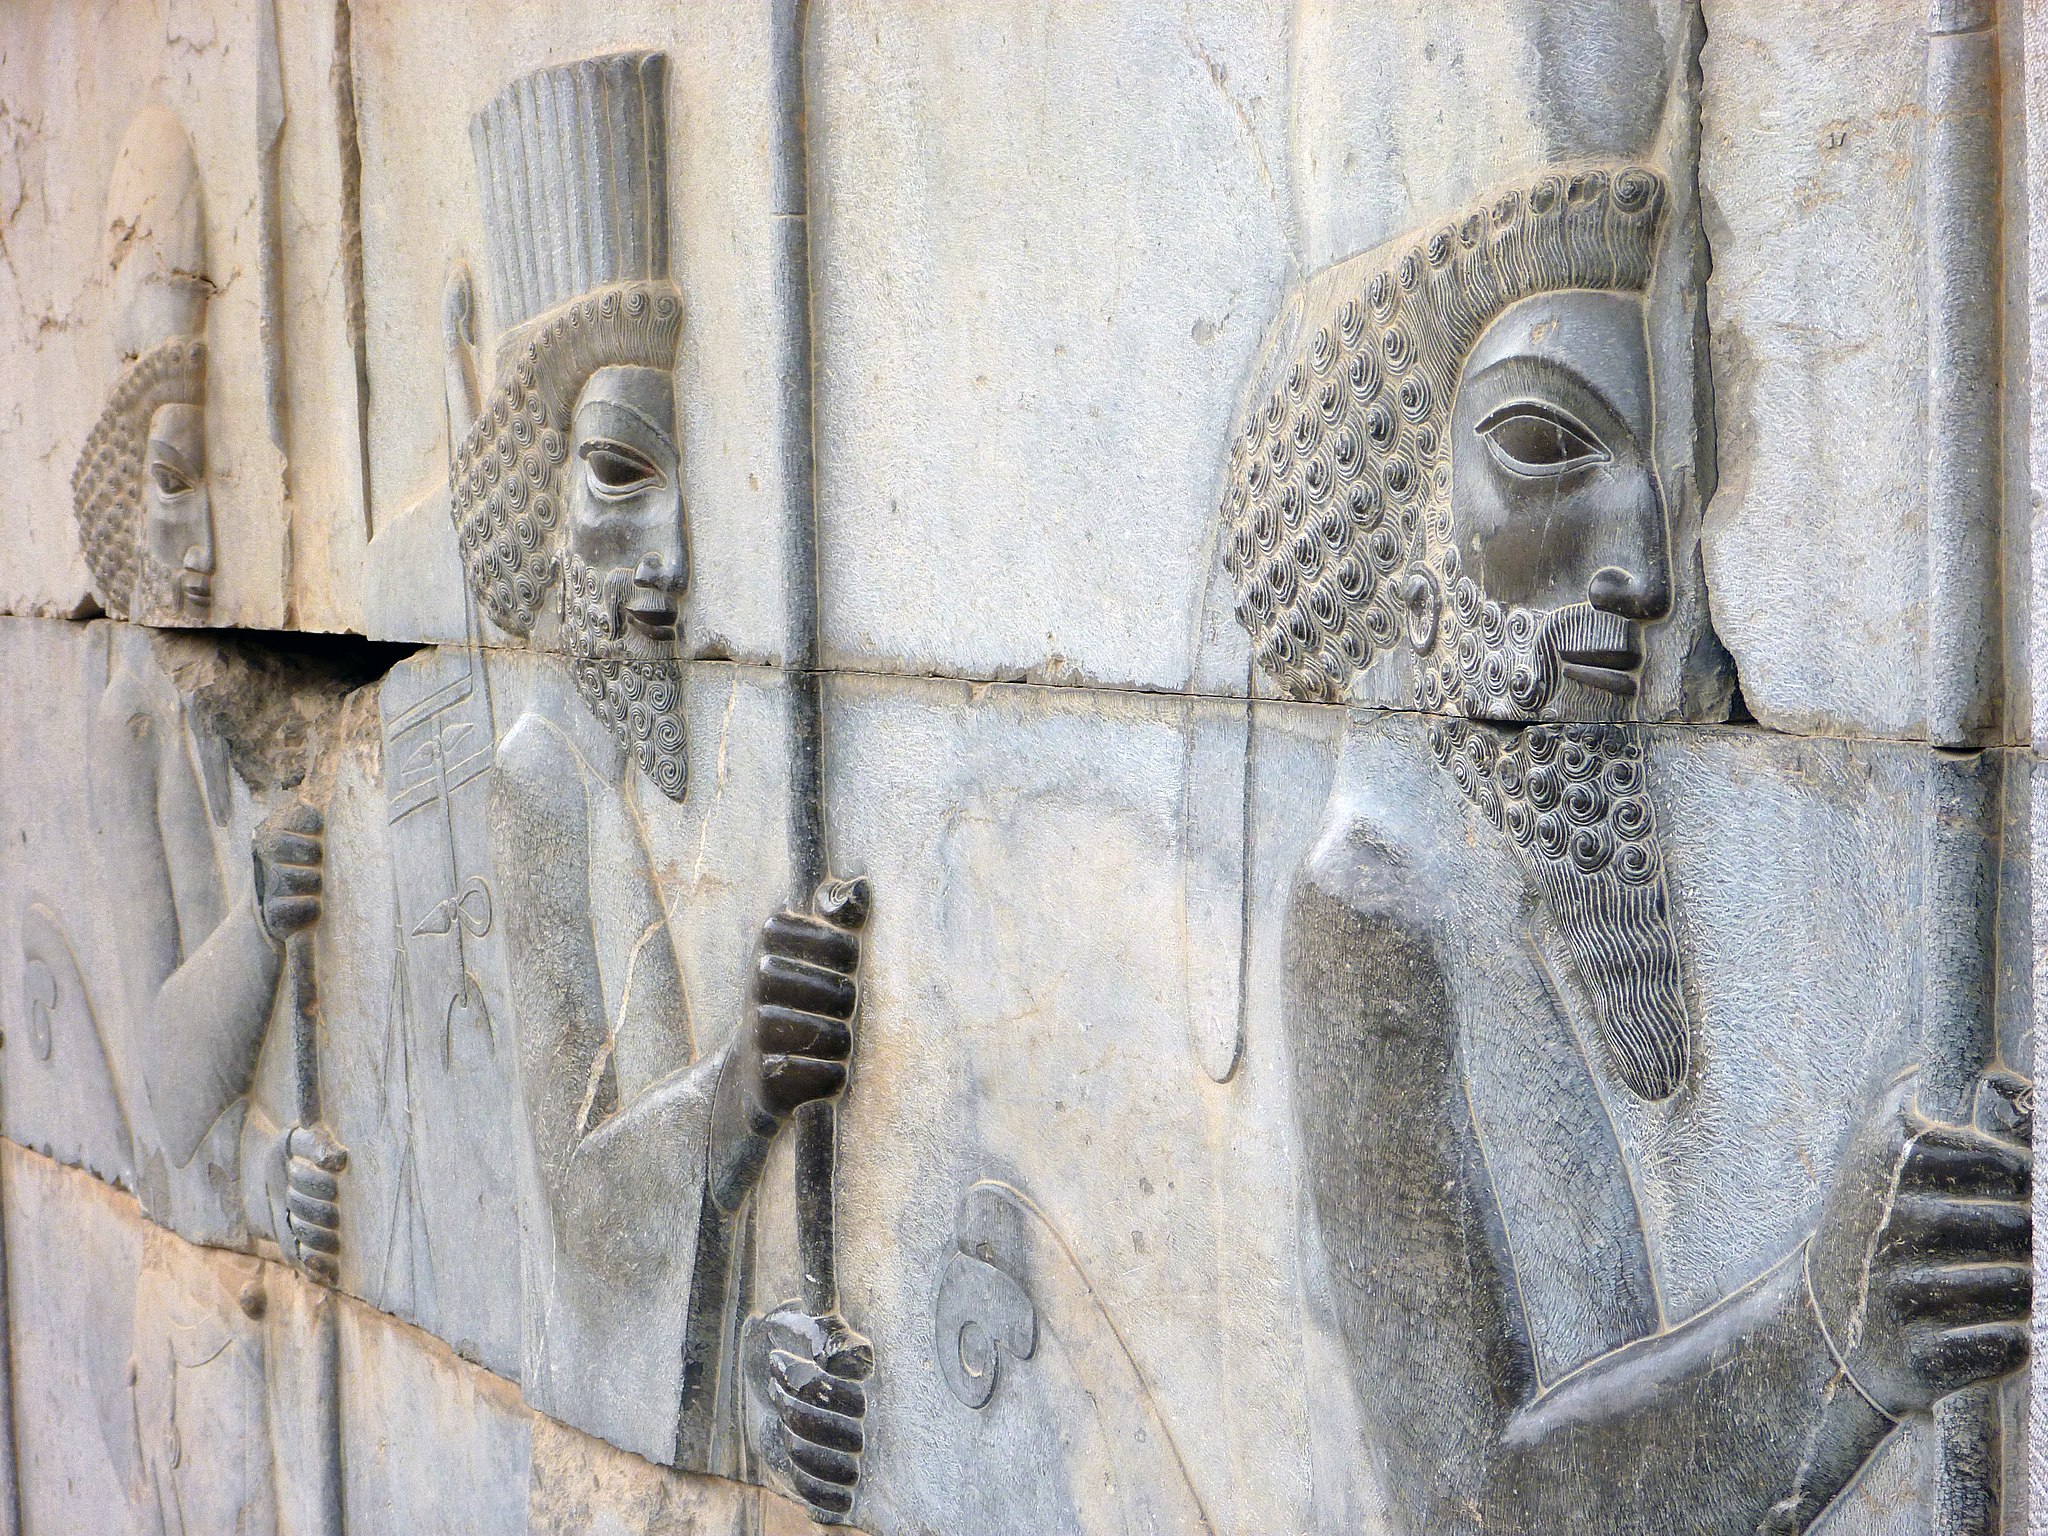
Title: Takht e Jamshid 03
Date: 2011-01-14 10:43:43
Categories: Self-published work, Cultural heritage monuments in Iran with known IDs, Uploaded via Campaign:wlm-ir, Reliefs of Achaemenid warriors in Persepolis, Images from Wiki Loves Monuments in Marvdasht, Northern staircase of Tripylon